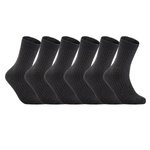
Lovely Annie 1 Piece Women's Microfiber Hair Drying Towel/Cap/Hat Purple
80% Women use electrical hair dryer after hair wash which causes damage to the fragile hair and as a result the hair become dried, broken and lose its natural luster after a while. This hair towl could dry your hair naturally and prevent damge to the health of your hair and make it look smooth and naturall! This microfiber hair drying towel can reduce the bacteria growth with the quick drying time and has a very soft touch on your hair! Funtions: Deep Cleaning Super Absorbent Gentle on Skin Microfiber Towel Pattern Multiple Colors Funtions: Size: 25 cm X 65 cm Weight Per Piece: 99.8 g Colors: Coral, Pink, Yellow and Purple
Brand: Lovely Annie
Category: Home & Garden > Linens & Bedding > Towels